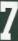
Number: 7